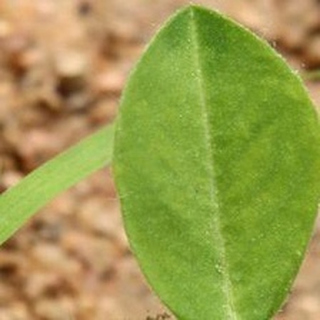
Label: healthy_groundnut